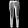
Label: Trouser